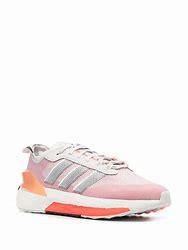
Brand: Adidas
Model: Avryn